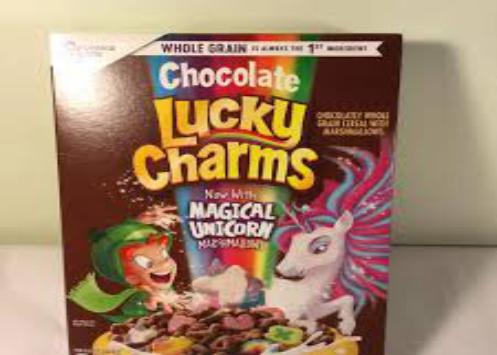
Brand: Chocolate Lucky Charms
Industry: Food